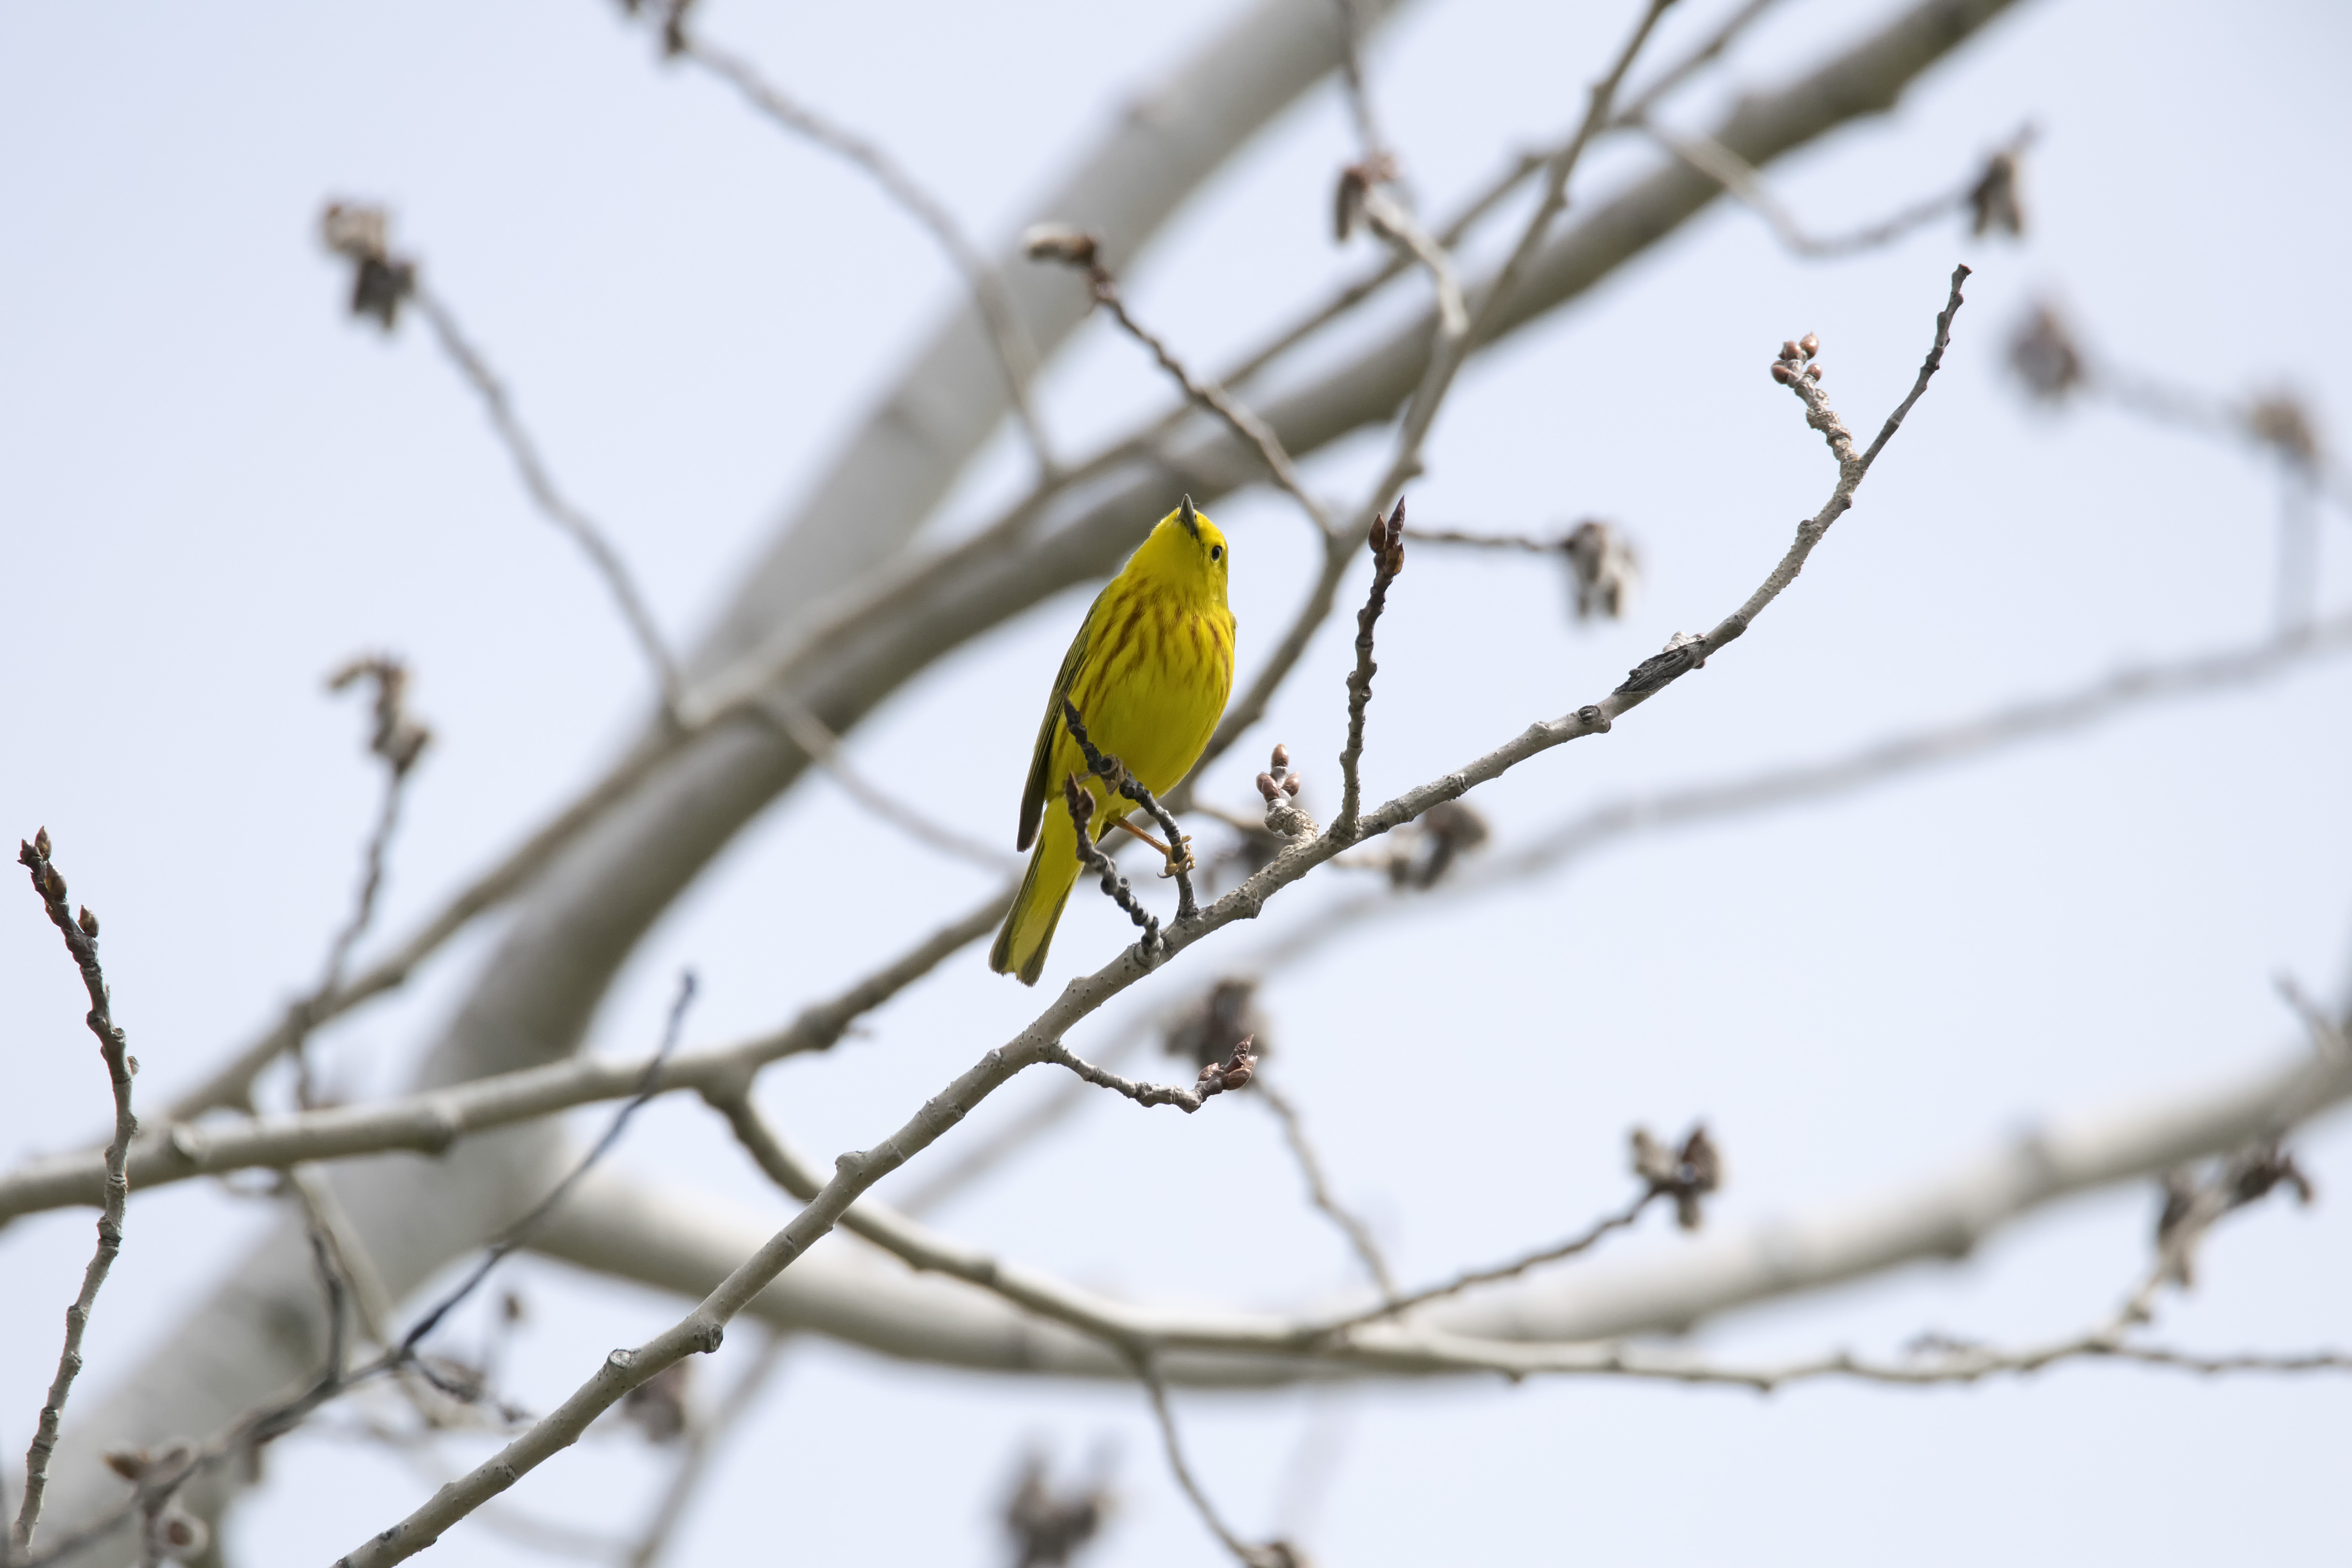
nature, branch, snow, winter, bird, flower, wildlife, spring, yellow, fauna, twig, canada, vertebrate, jaune, quebec, finch, parakeet, warbler, sherbrooke, oiseau, paruline, old world flycatcher, perching bird